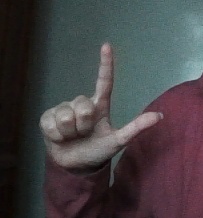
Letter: laam